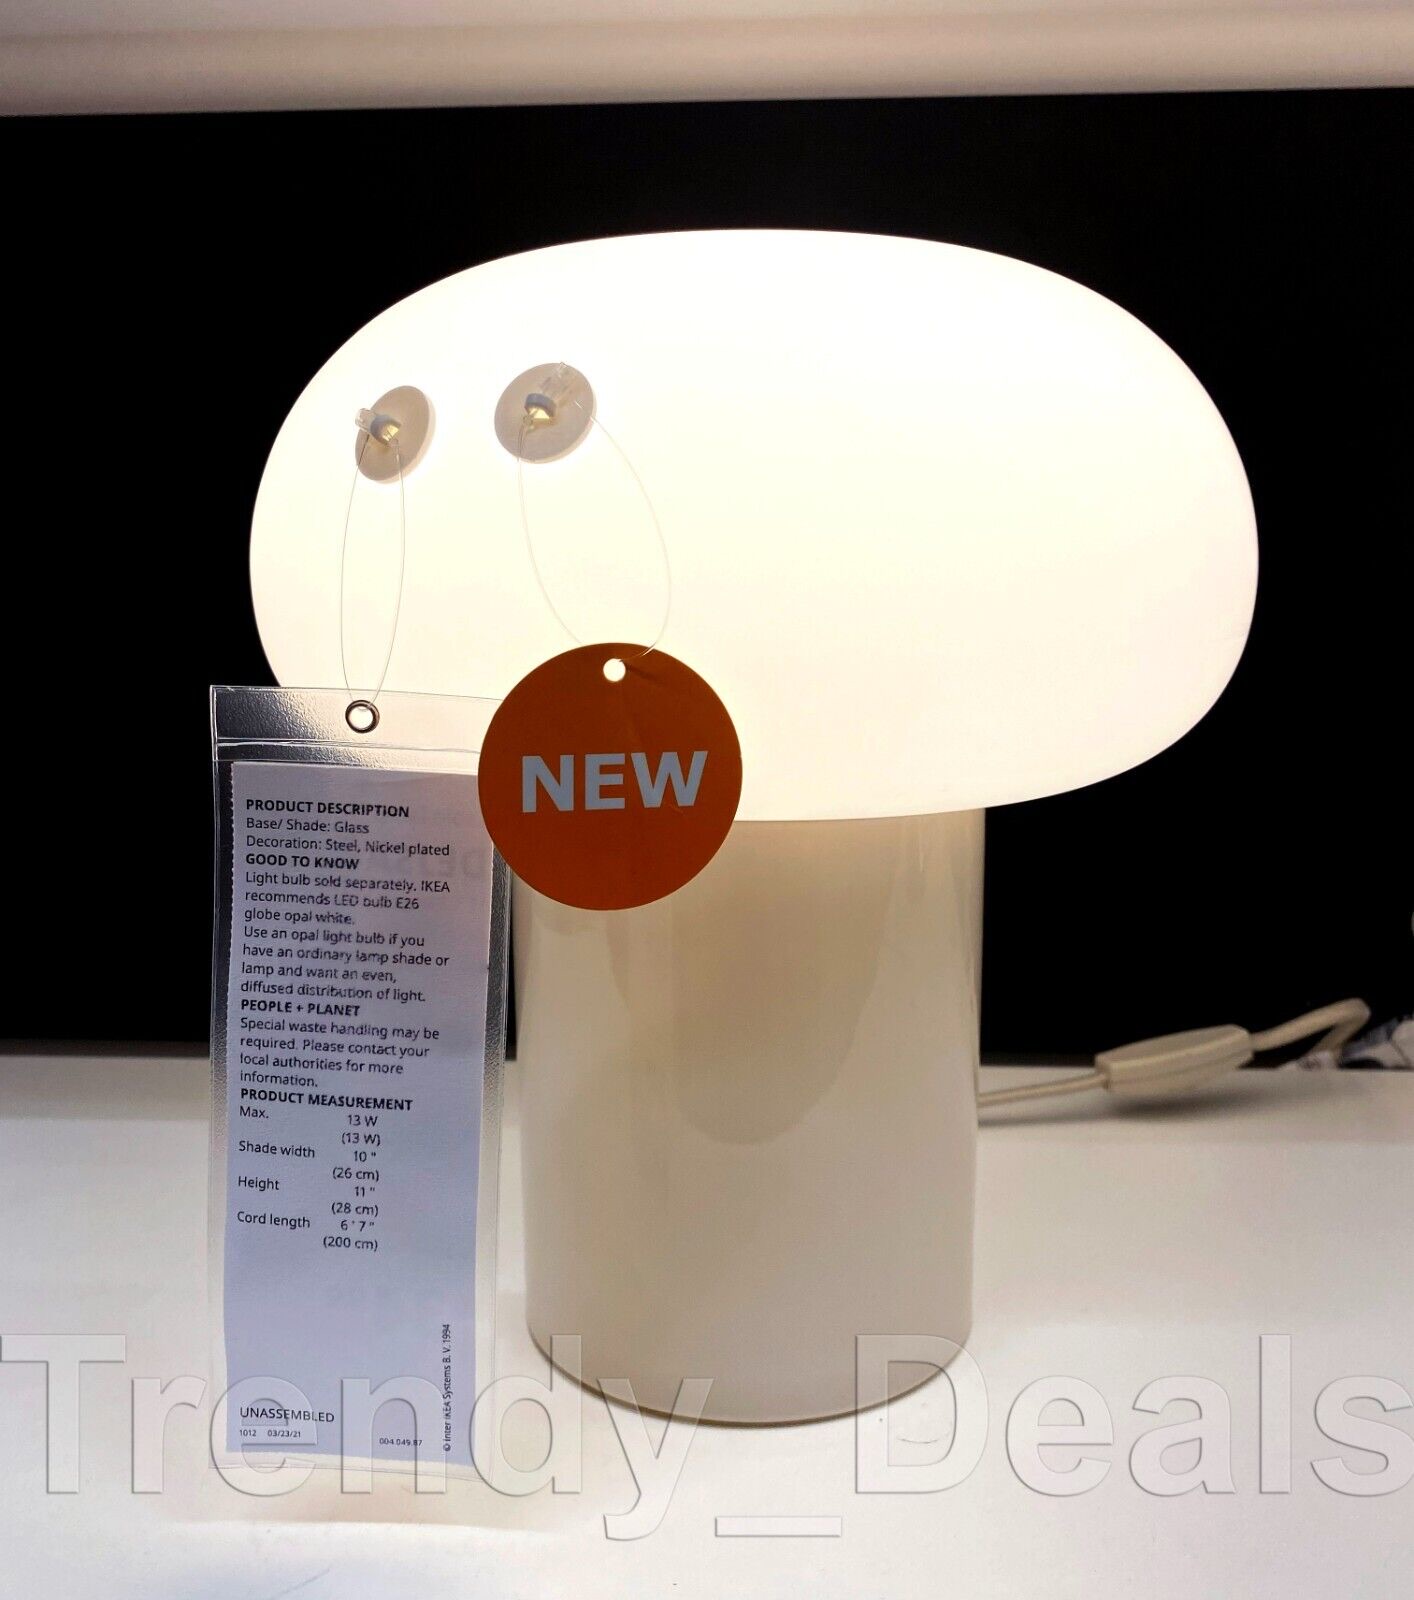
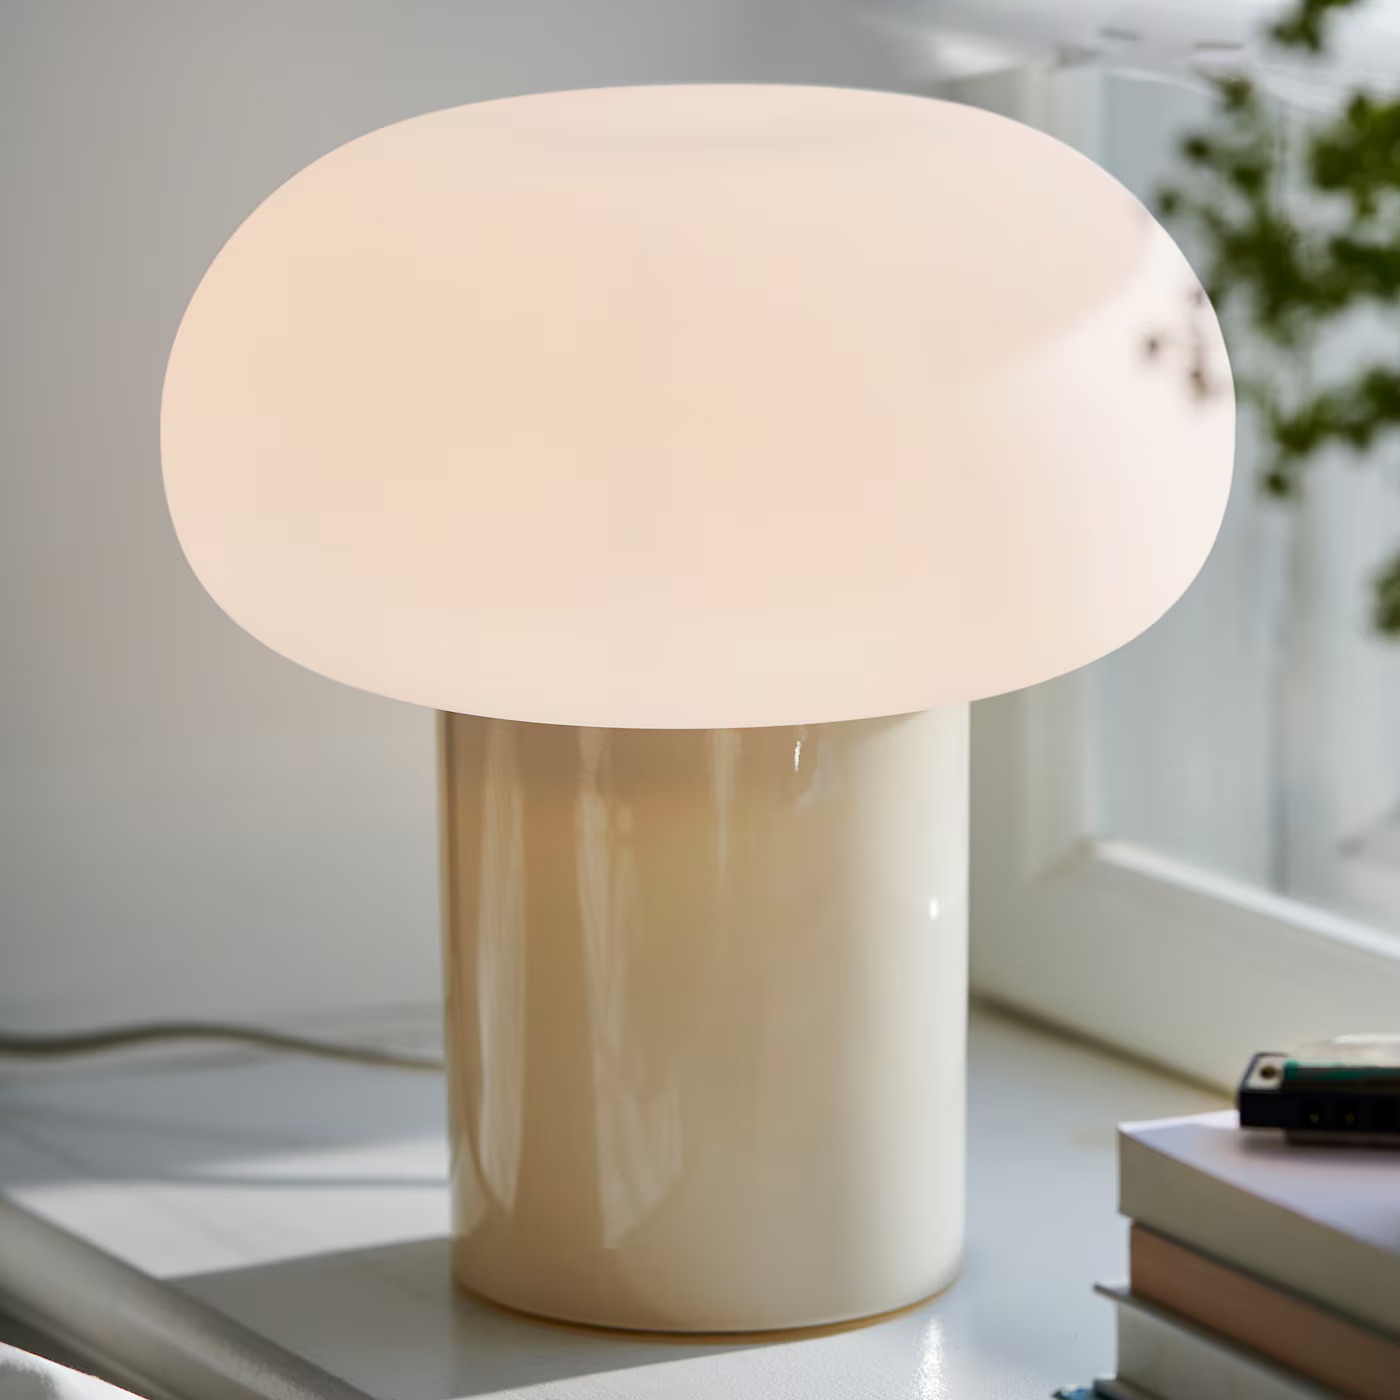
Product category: misc
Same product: yes